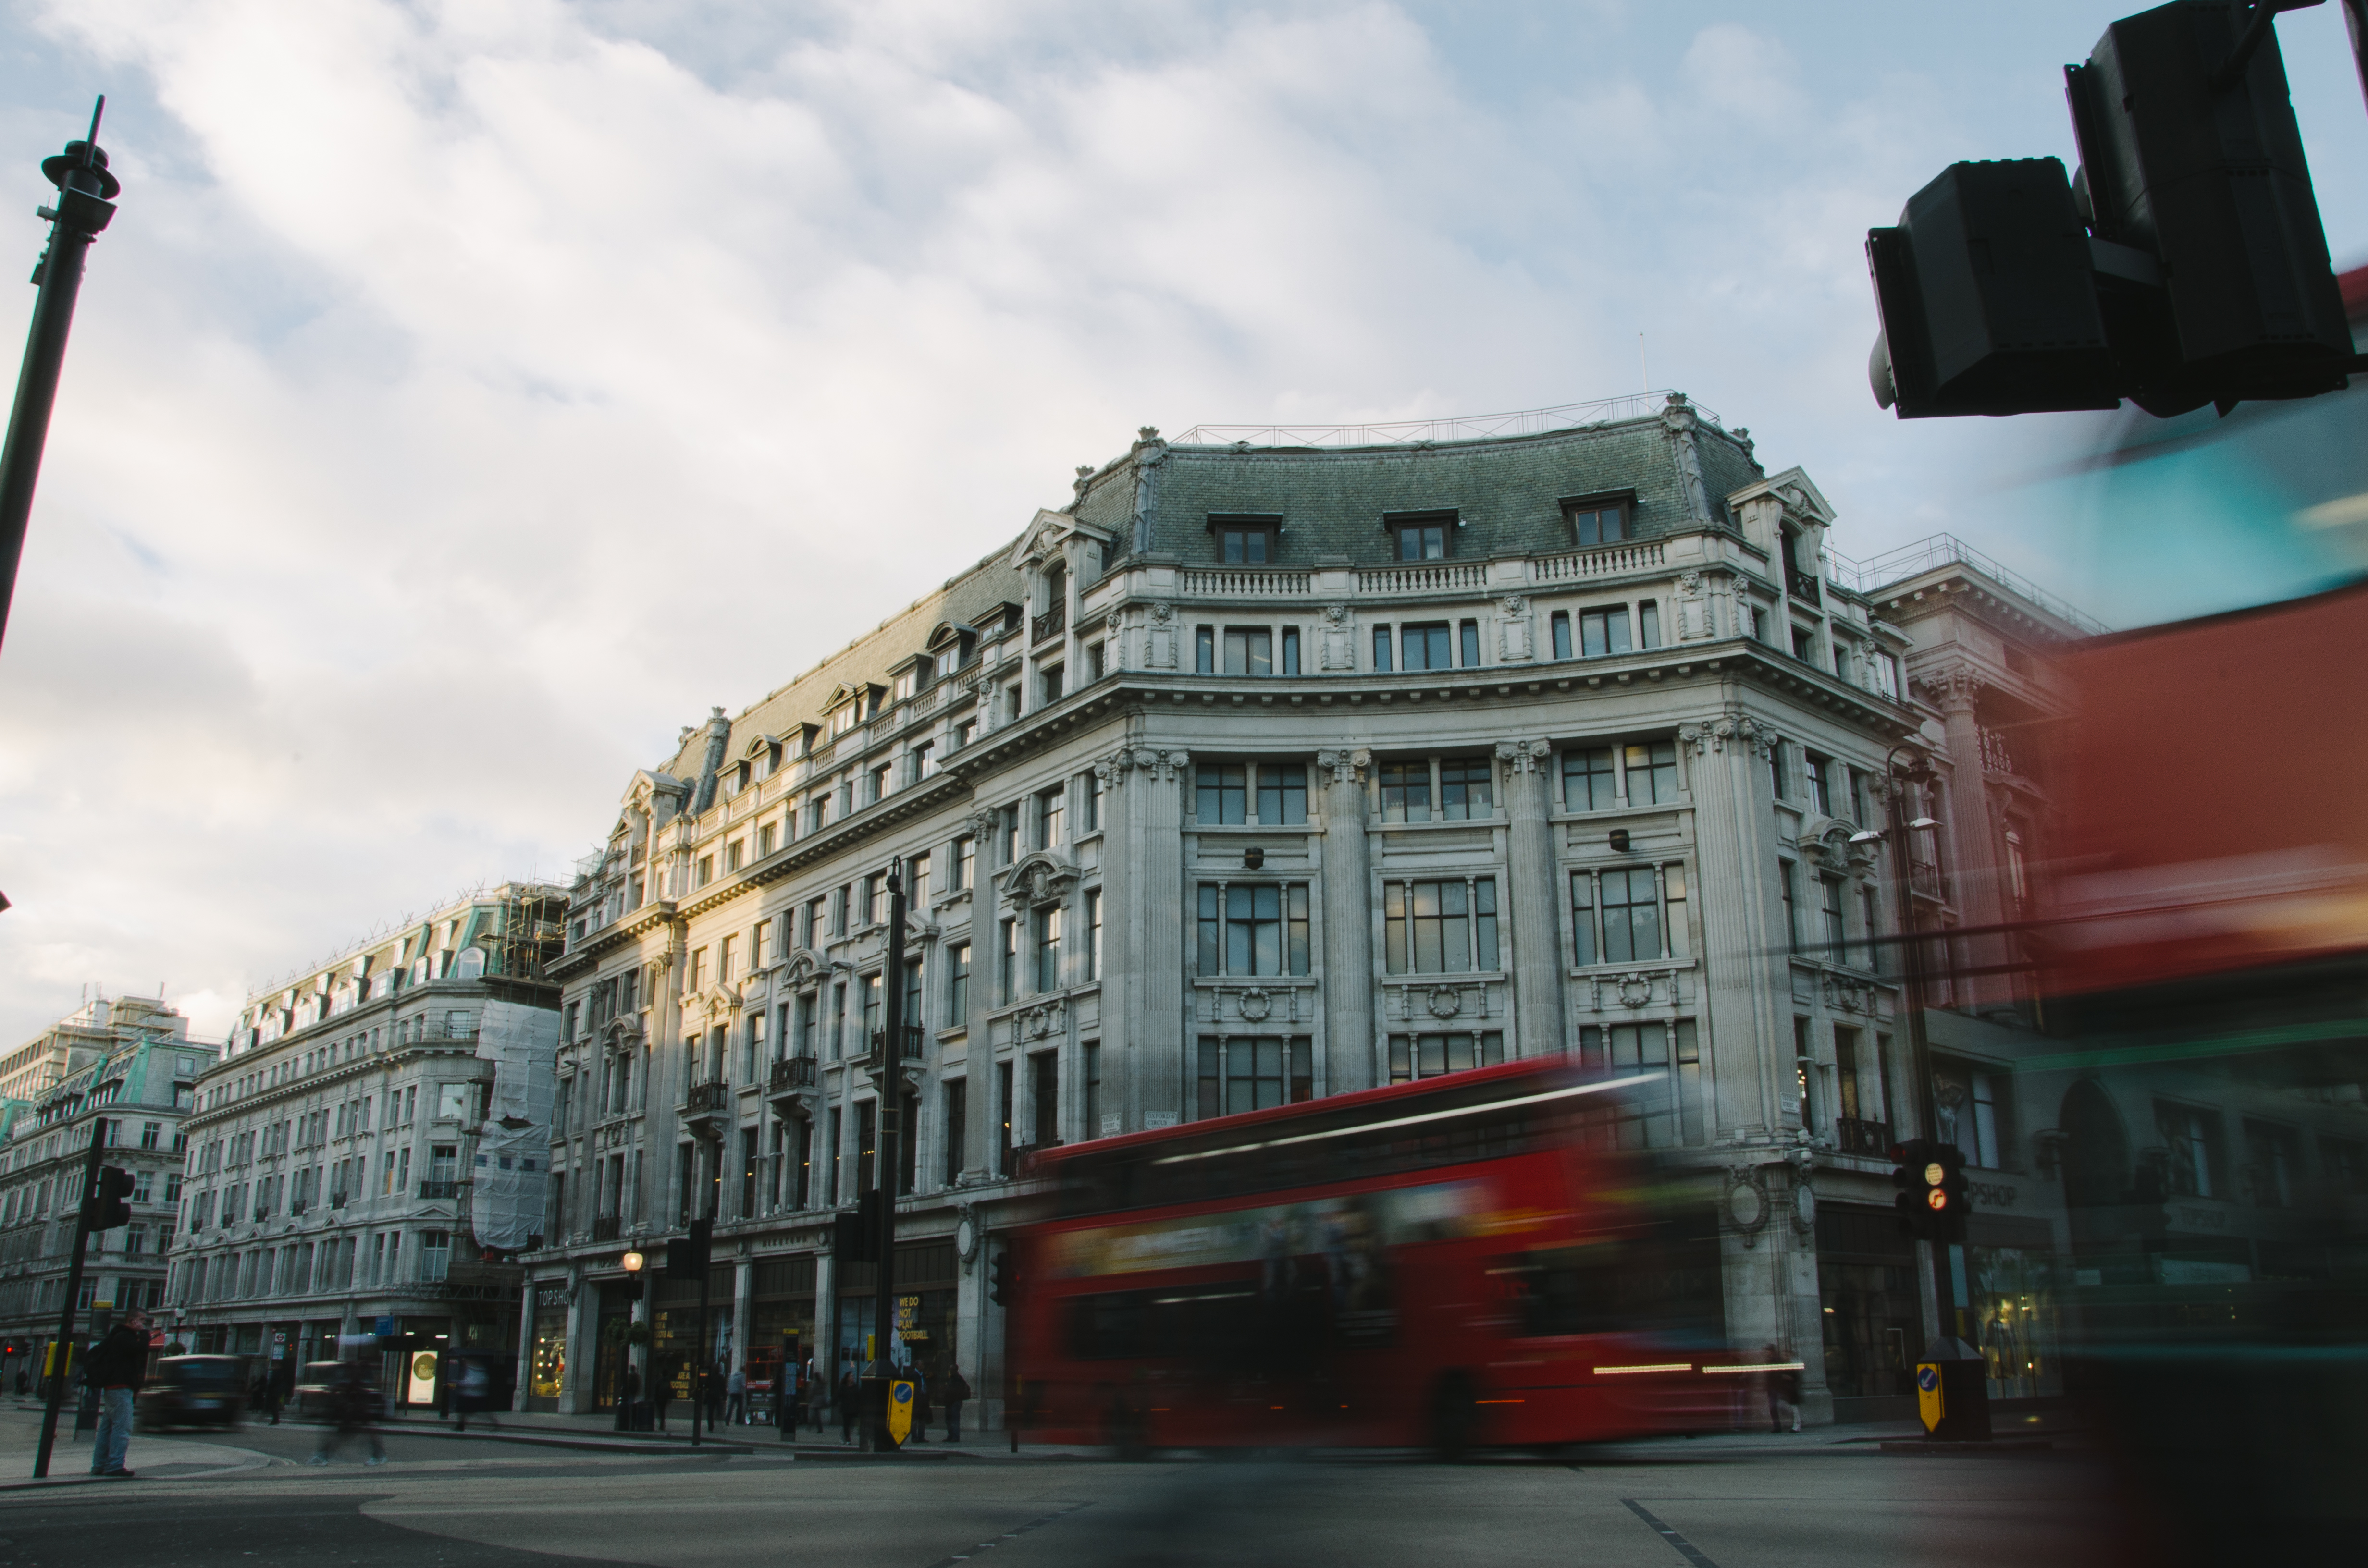
blur, architecture, road, traffic, street, city, cityscape, downtown, landmark, facade, bus, london, infrastructure, urban area, human settlement